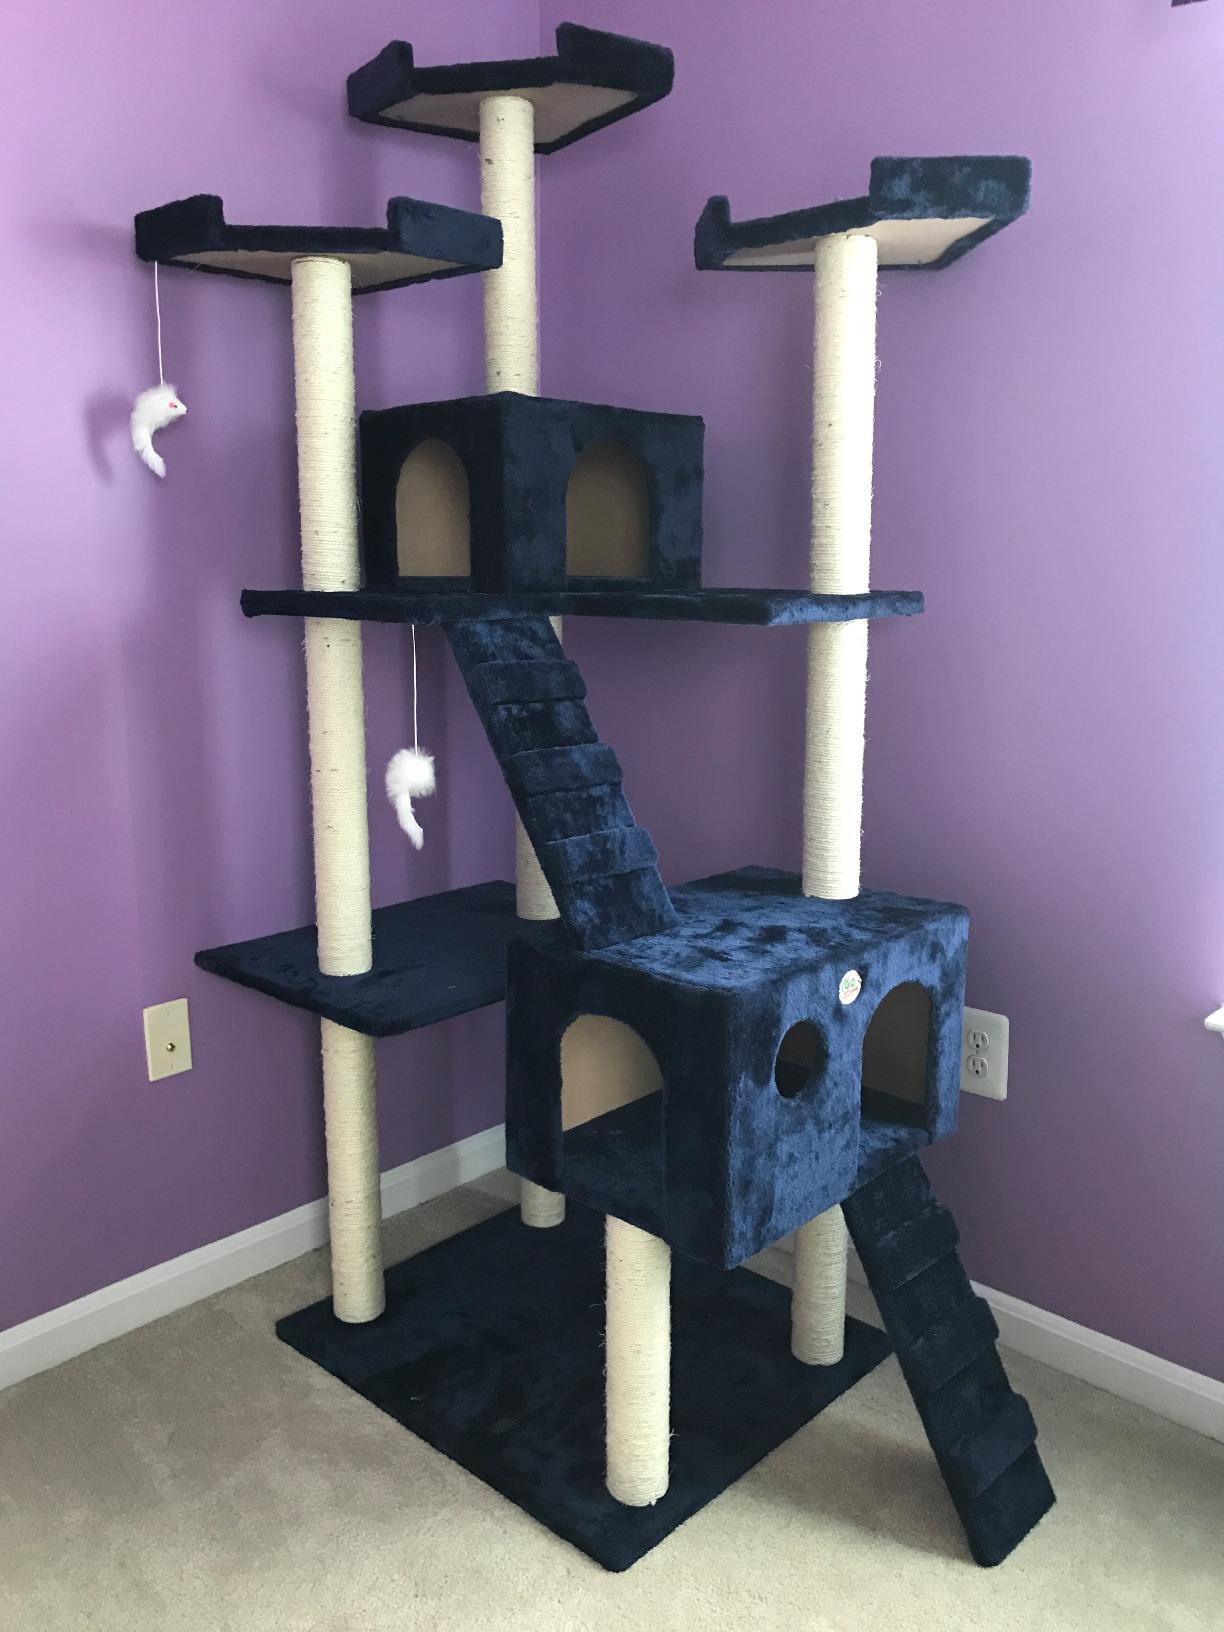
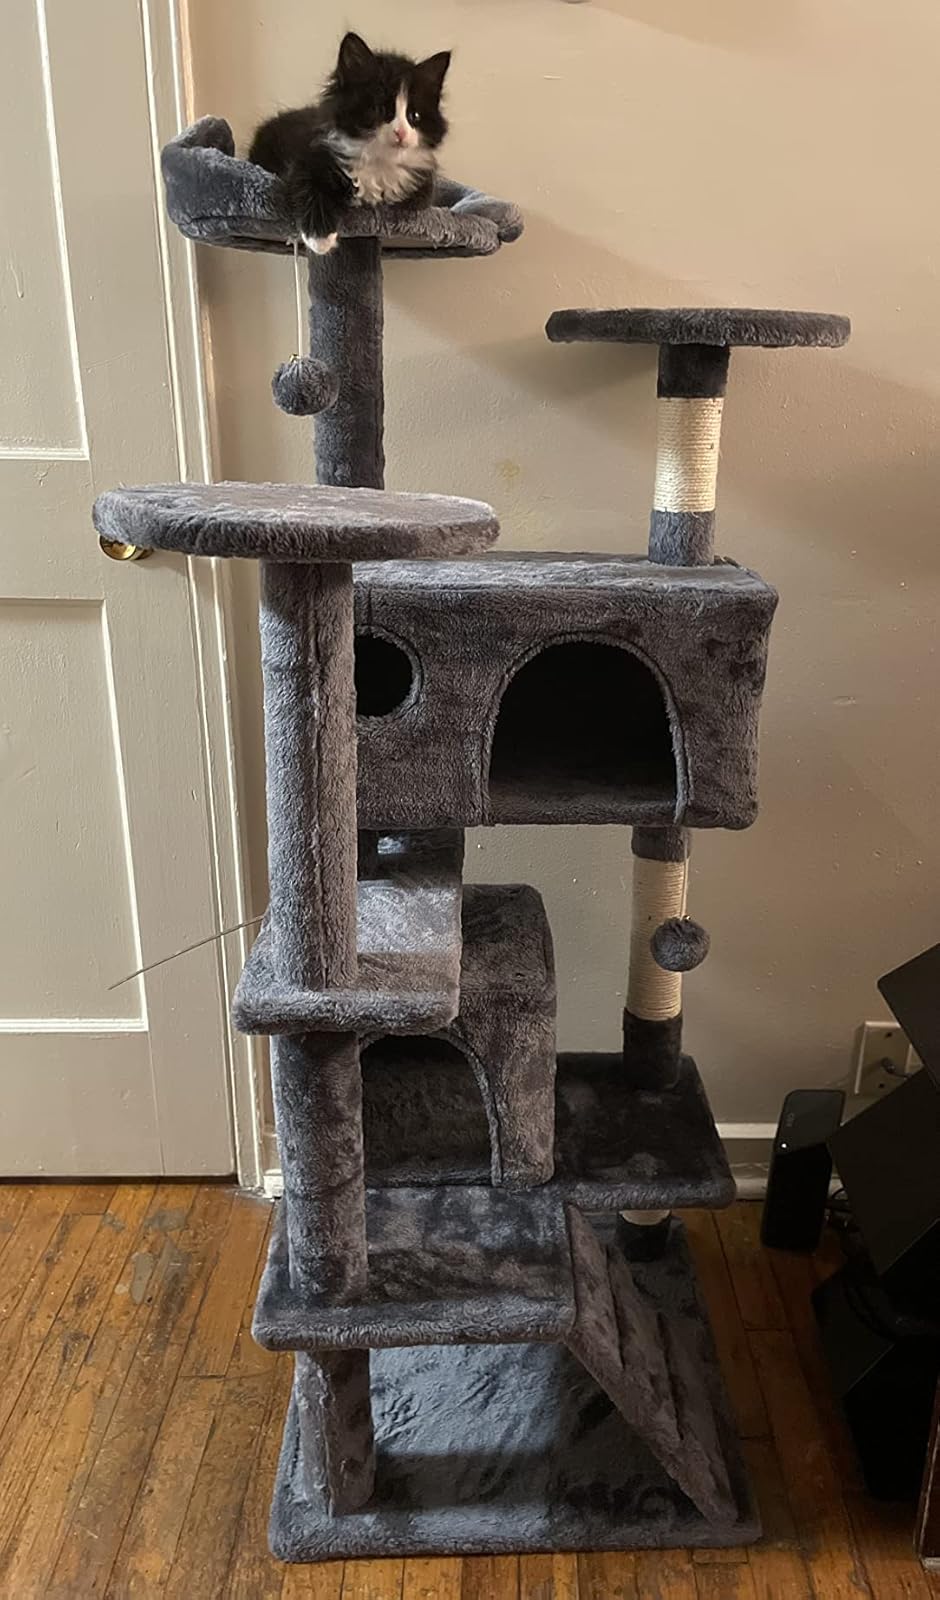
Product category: items_cat tree
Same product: no